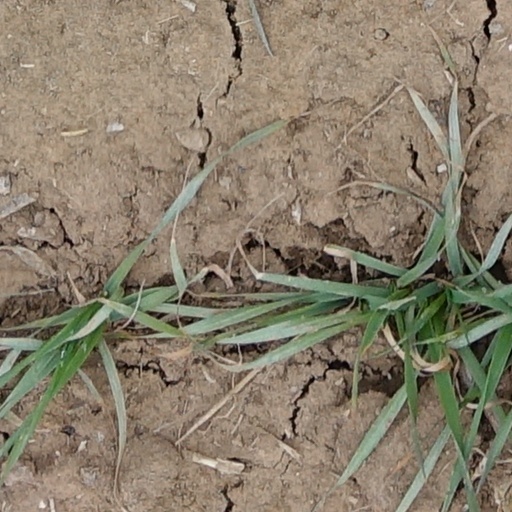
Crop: wheat